Self-care

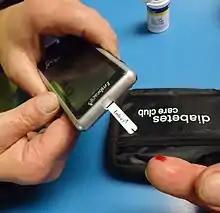
Blood sugar testing for diabetes is a form of self-care.

While the concept of self care has received increased attention in recent years, it has ancient origins. Socrates has been credited with founding the self-care movement in ancient Greece, and care are of oneself and loved ones has been shown to exist since human beings appeared on earth.